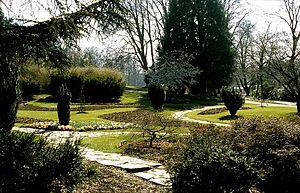
Le domaine provincial de Huizingen est un centre sportif et récréatif du Brabant flamand situé à Huizingen dans la commune de Beersel en Belgique. Ce parc familial est équipé d’une piscine en plein air, d’une piste d'athlétisme, de plusieurs terrains de tennis, d’une plaine de jeux, d’un parc animalier, d’un étang au pied du château d’Huizingen où l’on peut faire de la barque ou du pédalo.